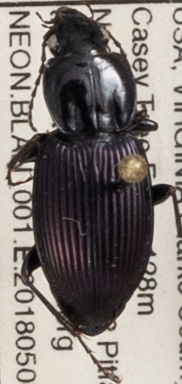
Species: Pterostichus trinarius
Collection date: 2018-05-08
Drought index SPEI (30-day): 0.302
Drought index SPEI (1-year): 0.17
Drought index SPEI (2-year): -0.212